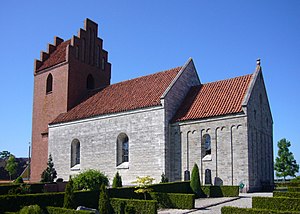
Kildebrønde Kirke
Kildebrønde Kirke
Kildebrønde Kirke ligger i Hundige-Kildebrønde Sogn i Greve Kommune.